Roman–Latin wars

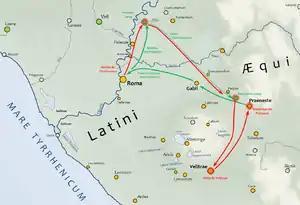
Roman military campaign against Praeneste and Velitrae by T.Quinctus Cincinnatus Capitolinus in 380 BC

Livy provides the only full narrative for 380. After a failed census in Rome, the plebeian tribunes started agitating for debt relief and obstructed the enrollment of fresh legions for the war against Praeneste. Not even the news that the Praenestines had advanced into the district of Gabii deterred the tribunes. Learning that Rome had no army in the field, the Praenestine army pushed on until it stood before the Colline Gate. Alarmed, the Romans appointed T. Quinctius Cincinnatus as Dictator with A. Sempronius Atratinus as his Master of the Horse and assembled the army. In response the Praenestines withdrew to the Allia where they set up camp, hoping that memories of their earlier defeat against the Gauls at the same place would cause dread among the Romans. The Romans, however, recalled their previous victories against the Latins and relished the chance of wiping out previous defeats. The Dictator ordered A. Sempronius to charge the Praenestine center with the cavalry; the Dictator would then attack the disordered enemy with the legions. The Praenestines broke at the first charge. In the panic they abandoned their camp, the flight not stopping until they were within sight of Praeneste. At first unwilling to abandon the countryside to the Romans, the Praenestines established a second camp, but on the arrival of the Romans this second camp was also abandoned and the Praenestines retreated behind the walls of their city. The Romans first captured eight towns subordinated to Praeneste and then marched on Velitrae which was stormed. When the Roman army arrived before Praeneste the Praenestines surrendered. Having defeated the enemy in battle and captured two camps and nine towns, Titus Quinctius returned to Rome in triumph, carrying with him from Praeneste a statue of Jupiter Imperator. This statue was set up on the Capitol between the shrines of Jupiter and Minerva with the inscription "Jupiter and all the gods granted that the dictator Titus Quinctius should capture nine towns". Titus Quinctius laid down his office on the twentieth day after his appointment. According to D.H. and Festus the nine towns were captured in nine days. Festus further adds that Quinctius captured Praeneste on the tenth and dedicated a golden crown weighing two and one third of a pound. D.S. also records a Roman victory in battle against the Praenestines in this year, but does not provide any details. According to Livy, the next year, 379, the Praenestines renewed hostilities by instigating revolts among the Latins; however, apart from this notice Praeneste is not mentioned again in the sources until 358.